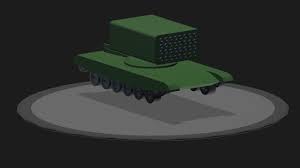
Label: Self Propelled Artillery